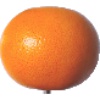
Label: Grapefruit Pink 1